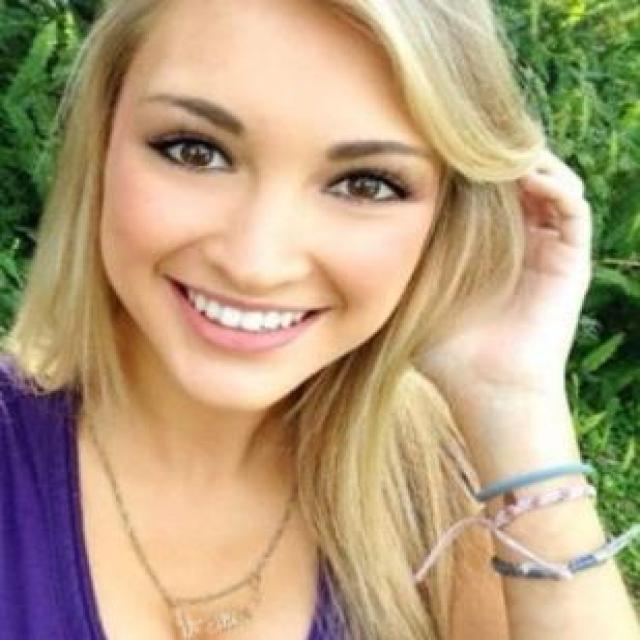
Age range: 13-20